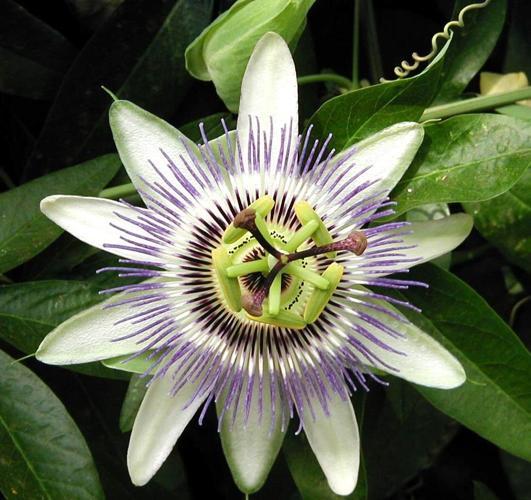
Label: passion flower